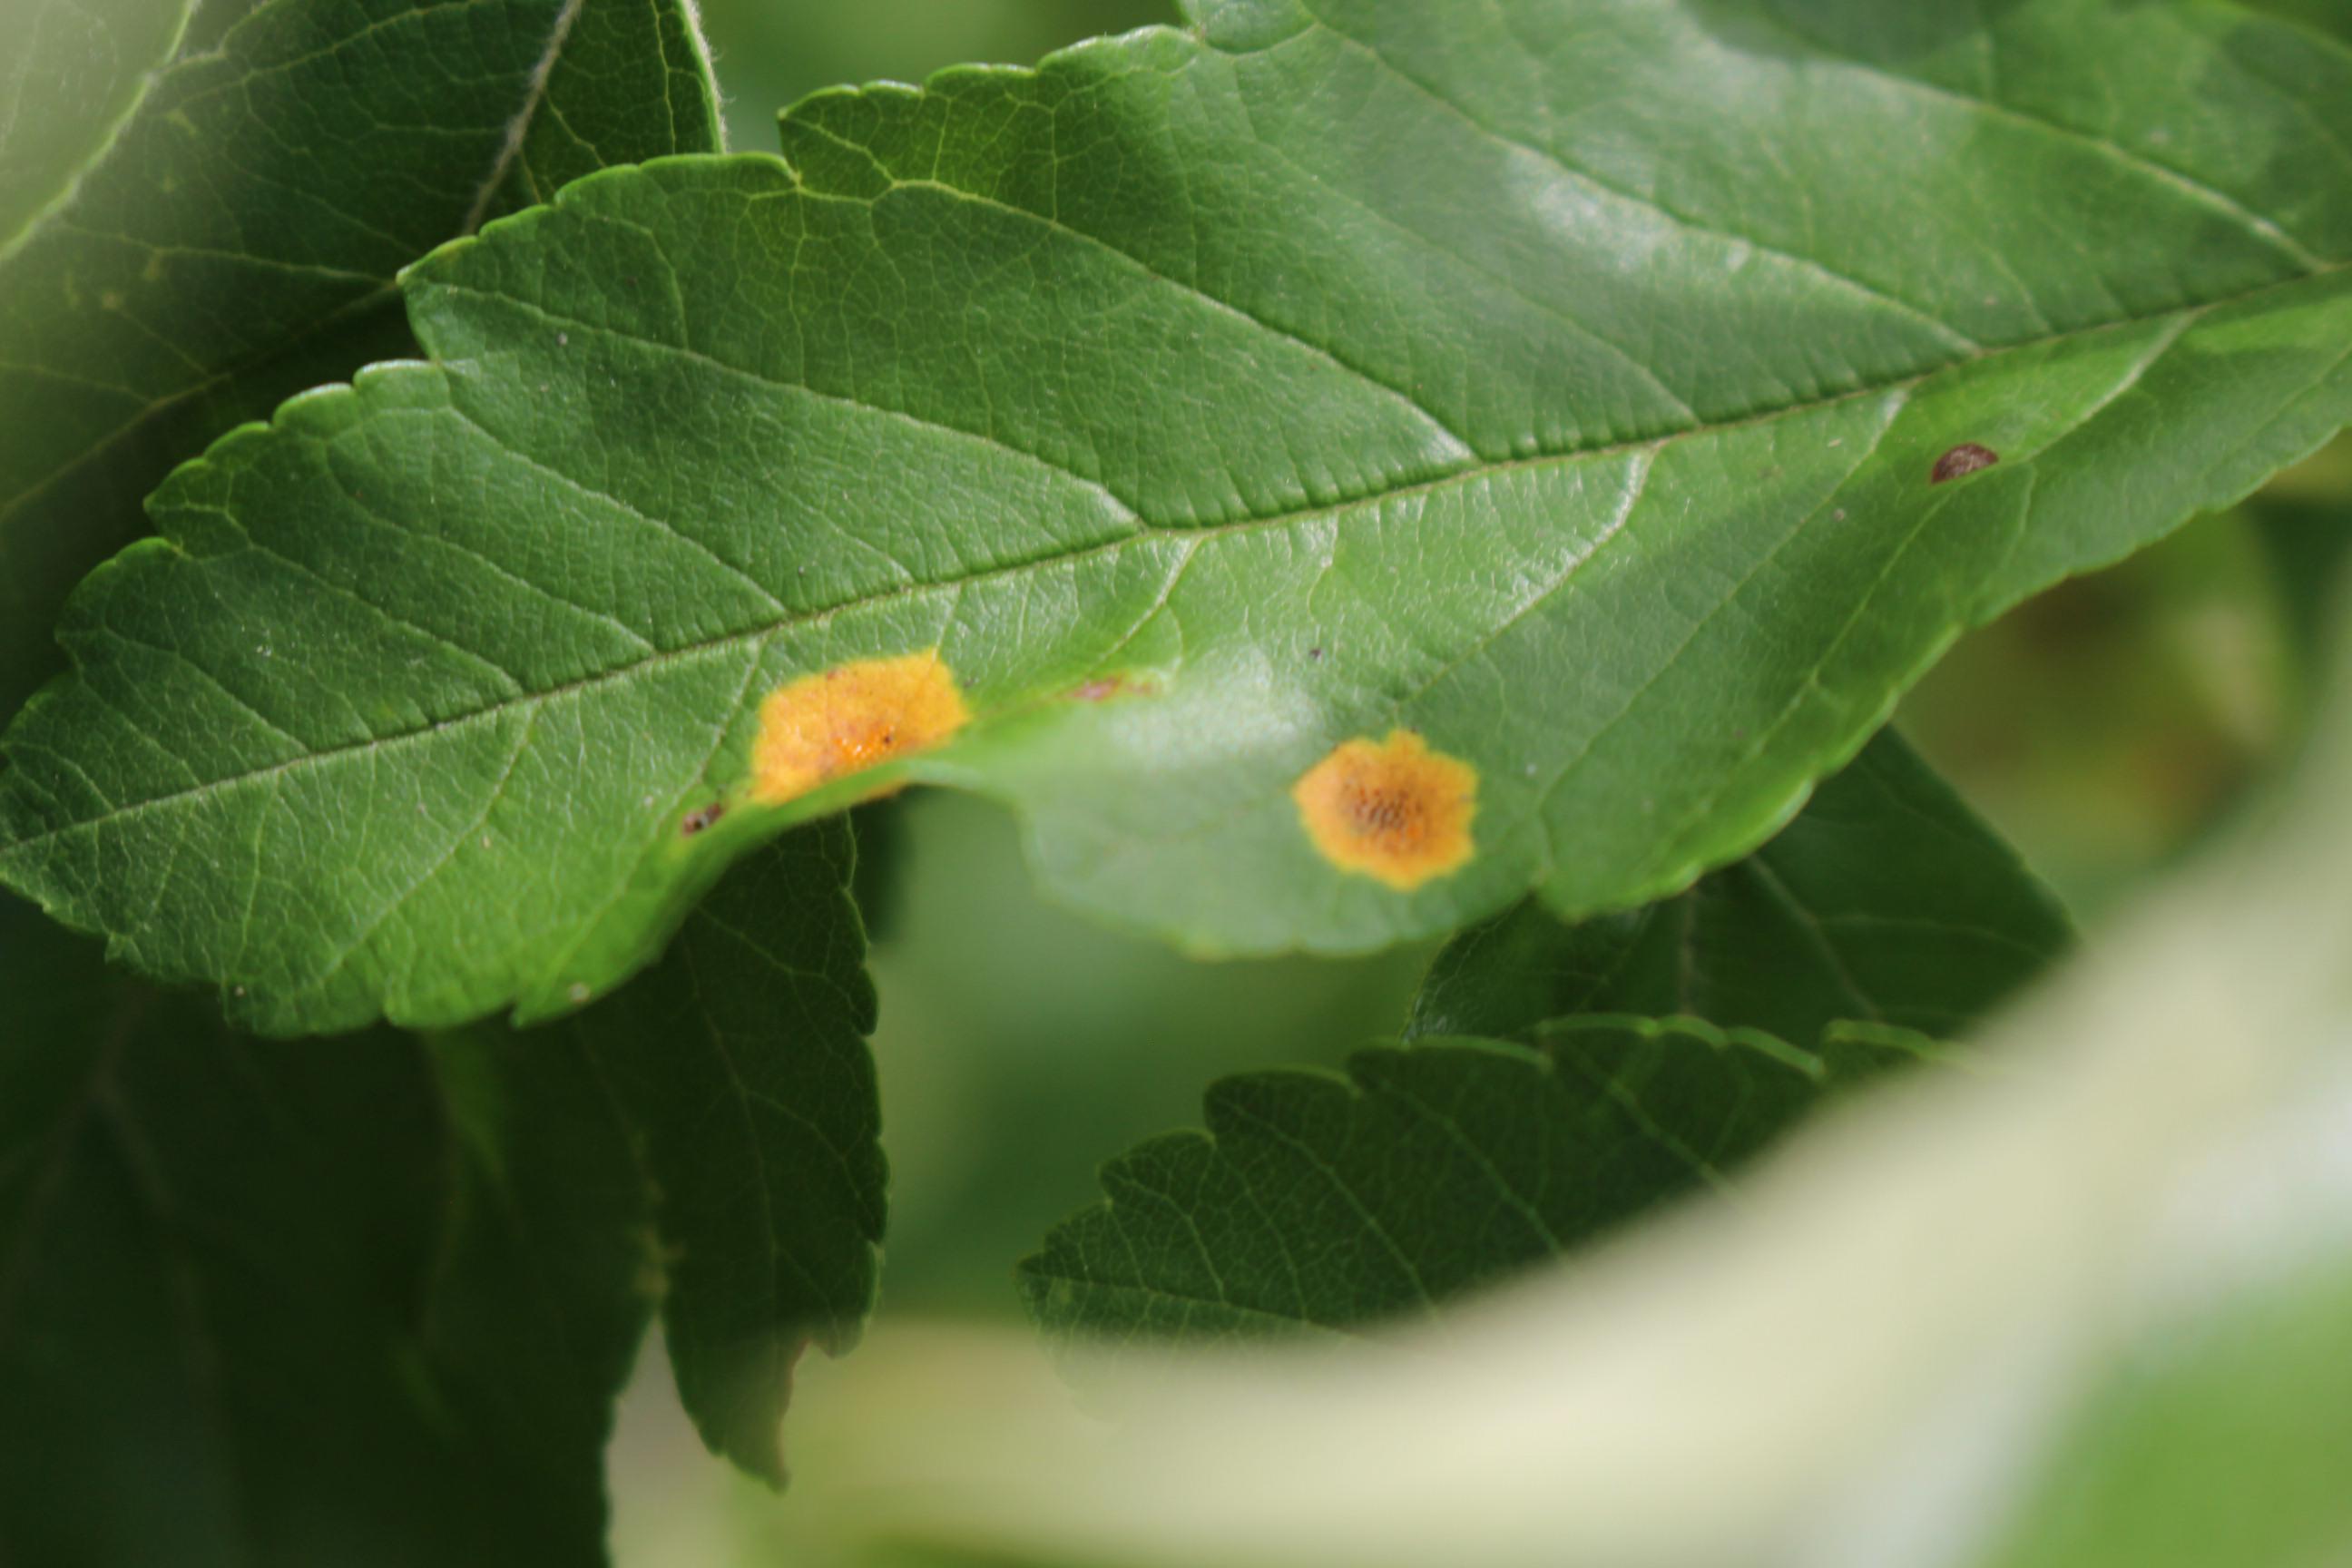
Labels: rust, frog_eye_leaf_spot